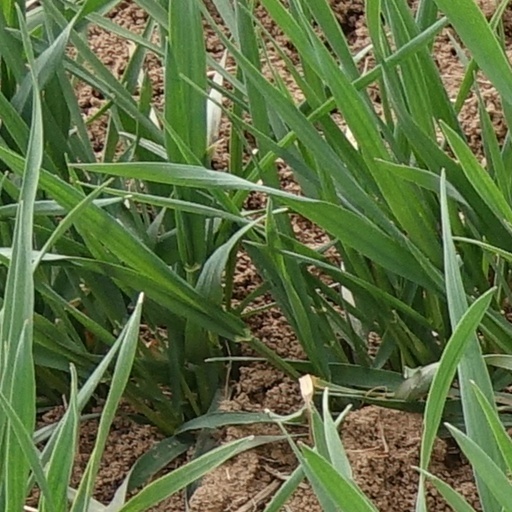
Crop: wheat